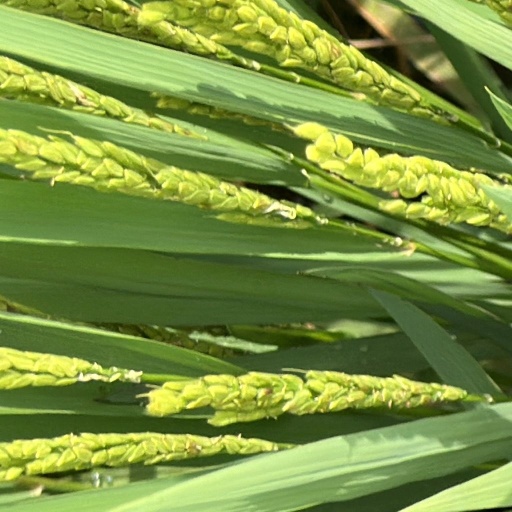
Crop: rice